White Horse Tavern, Cambridge

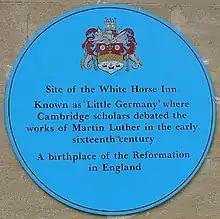
Blue plaque marking site of White Horse Inn

The White Horse Tavern or White Horse Inn was allegedly the meeting place in Cambridge for English Protestant reformers to discuss Lutheran ideas, from 1521 onwards. According to the historian Geoffrey Elton the group of university dons who met there were nicknamed "Little Germany" in reference to their discussions of Luther. Whilst the pub undoubtedly existed, several scholars have questioned the existence of the White Horse meetings – they are described by John Foxe in his Book of Martyrs, but no other evidence for them exists. Gergely M Juhász writes that "Foxe’s romantic image of these students and scholars convening secretly on a regular basis in the White Horse Inn… is unsubstantiated", and Alec Ryrie refers to it as "the stubborn legend of the White Horse Inn".